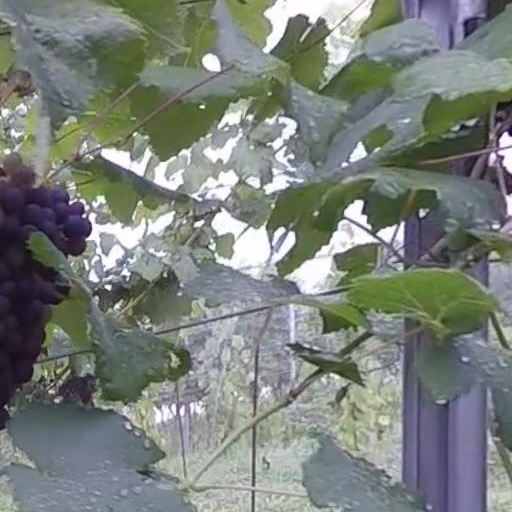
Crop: grape